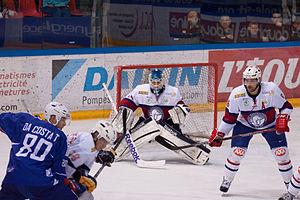
L'équipe de Norvège de hockey sur glace représente la sélection nationale de Norvège regroupant les meilleurs joueurs de hockey sur glace lors des compétitions internationales. L'équipe est sous la tutelle de la Fédération norvégienne de hockey sur glace.